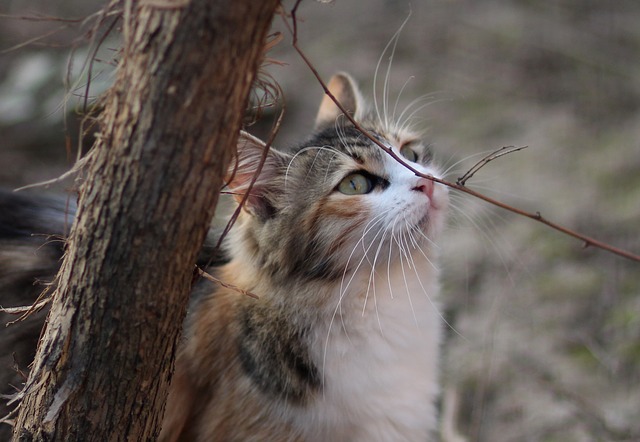
Label: gatto